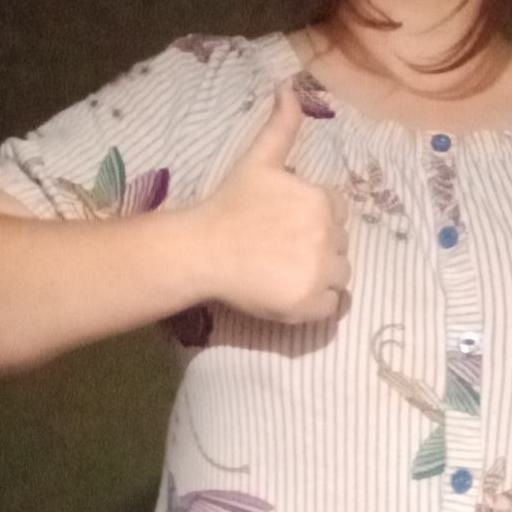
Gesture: like